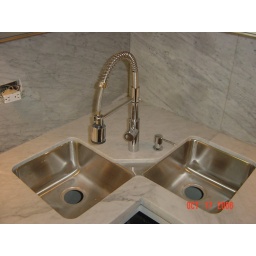
Kitchen counter tops in venatino marble, 1 1/2'' strait polish, corner double under mount sink